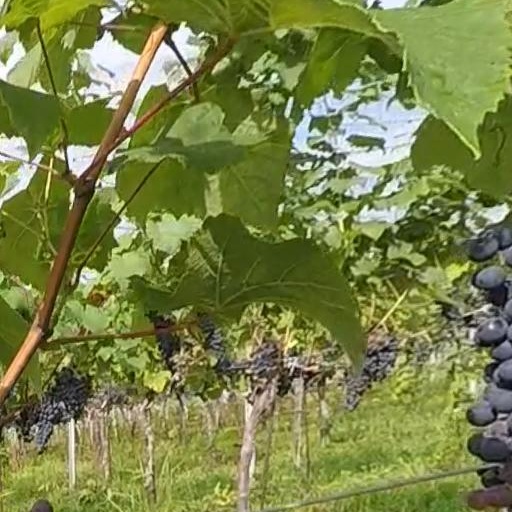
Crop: grape